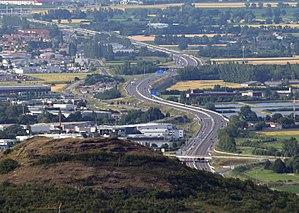
Les premiers kilomètres de l'autoroute A71 à Clermont-Ferrand
La rocade de Clermont-Ferrand est un aménagement routier et une rocade permettant de contourner et desservir la ville de Clermont-Ferrand, de même que les communes de son agglomération.
L'autoroute A71 est une autoroute reliant Orléans dans le Loiret à Clermont-Ferrand dans le Puy-de-Dôme. Elle est longue de 290 kilomètres.
La route européenne 11 est une route reliant Vierzon à Béziers.